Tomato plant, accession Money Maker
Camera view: tilt-top (135 deg); turntable rotation: 210 degrees
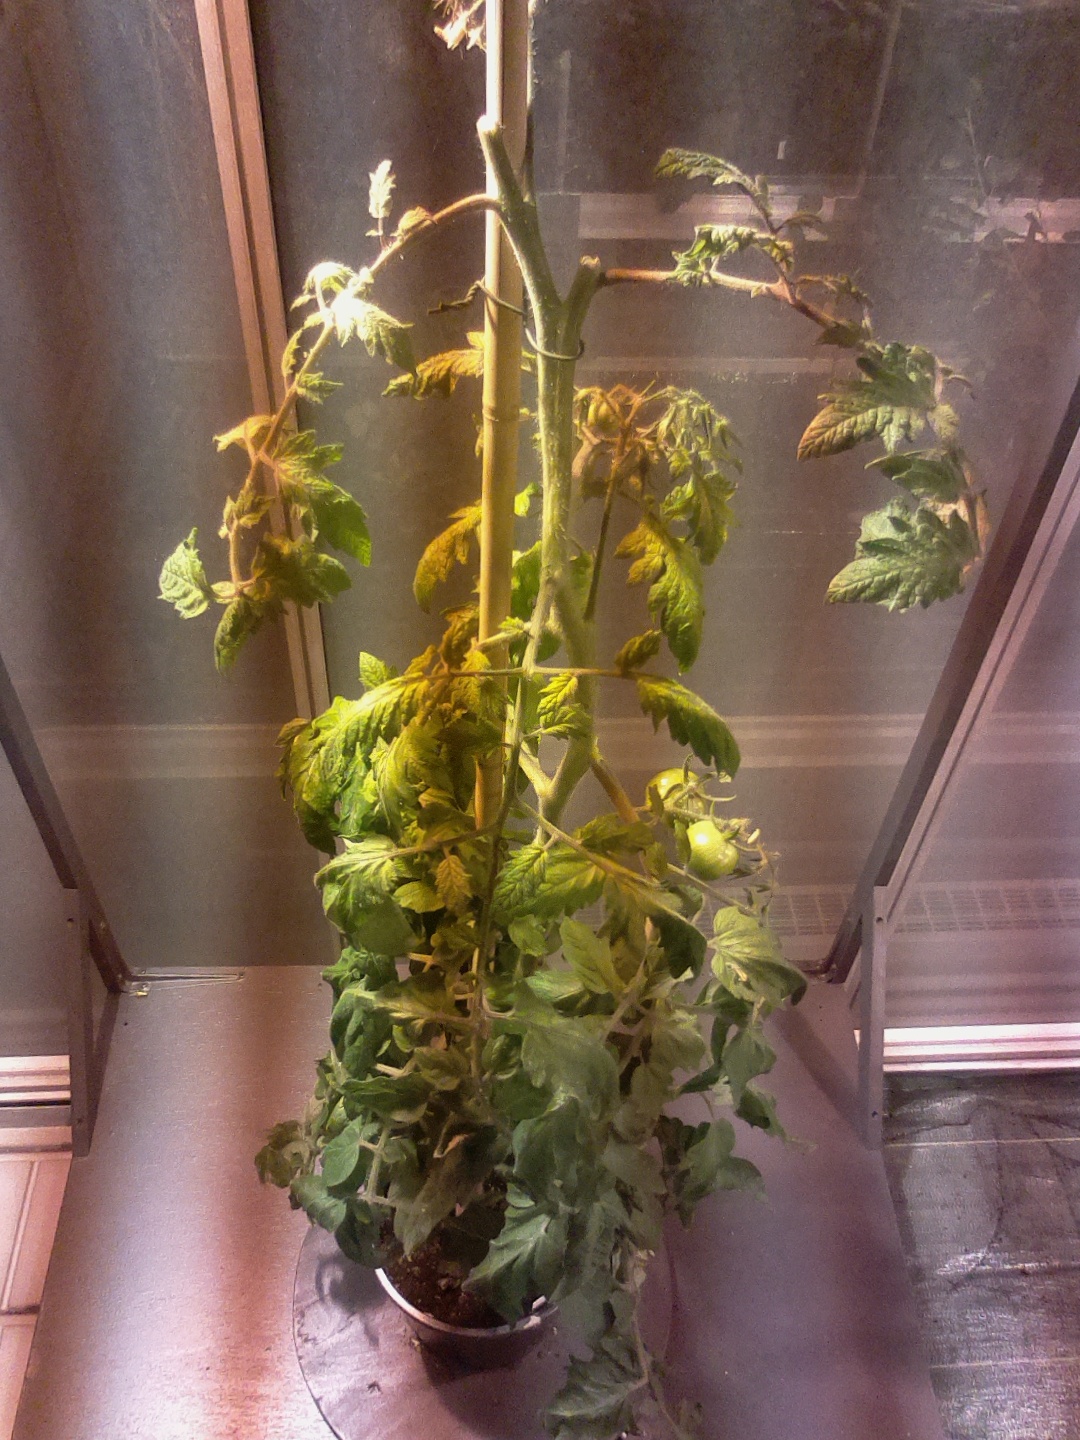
BBCH growth stage 75: 50%-60% of final fruit size